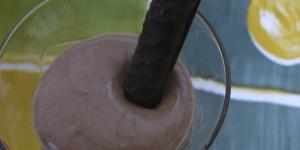
mousse de nutella